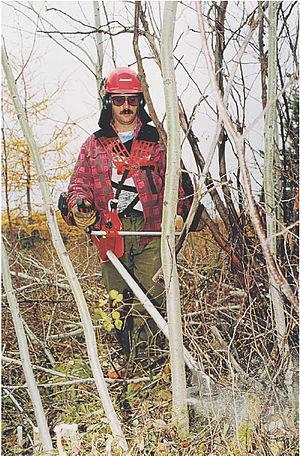
Débroussailleur à l'oeuvre
Le Syndicat national de la sylviculture est un syndicat à sections. Celles-ci sont présentes sur une bonne partie du territoire québécois. Il compte plus de 850 membres et représente différents métiers de la sylviculture tels que : planteur, débroussailleur, abatteur.